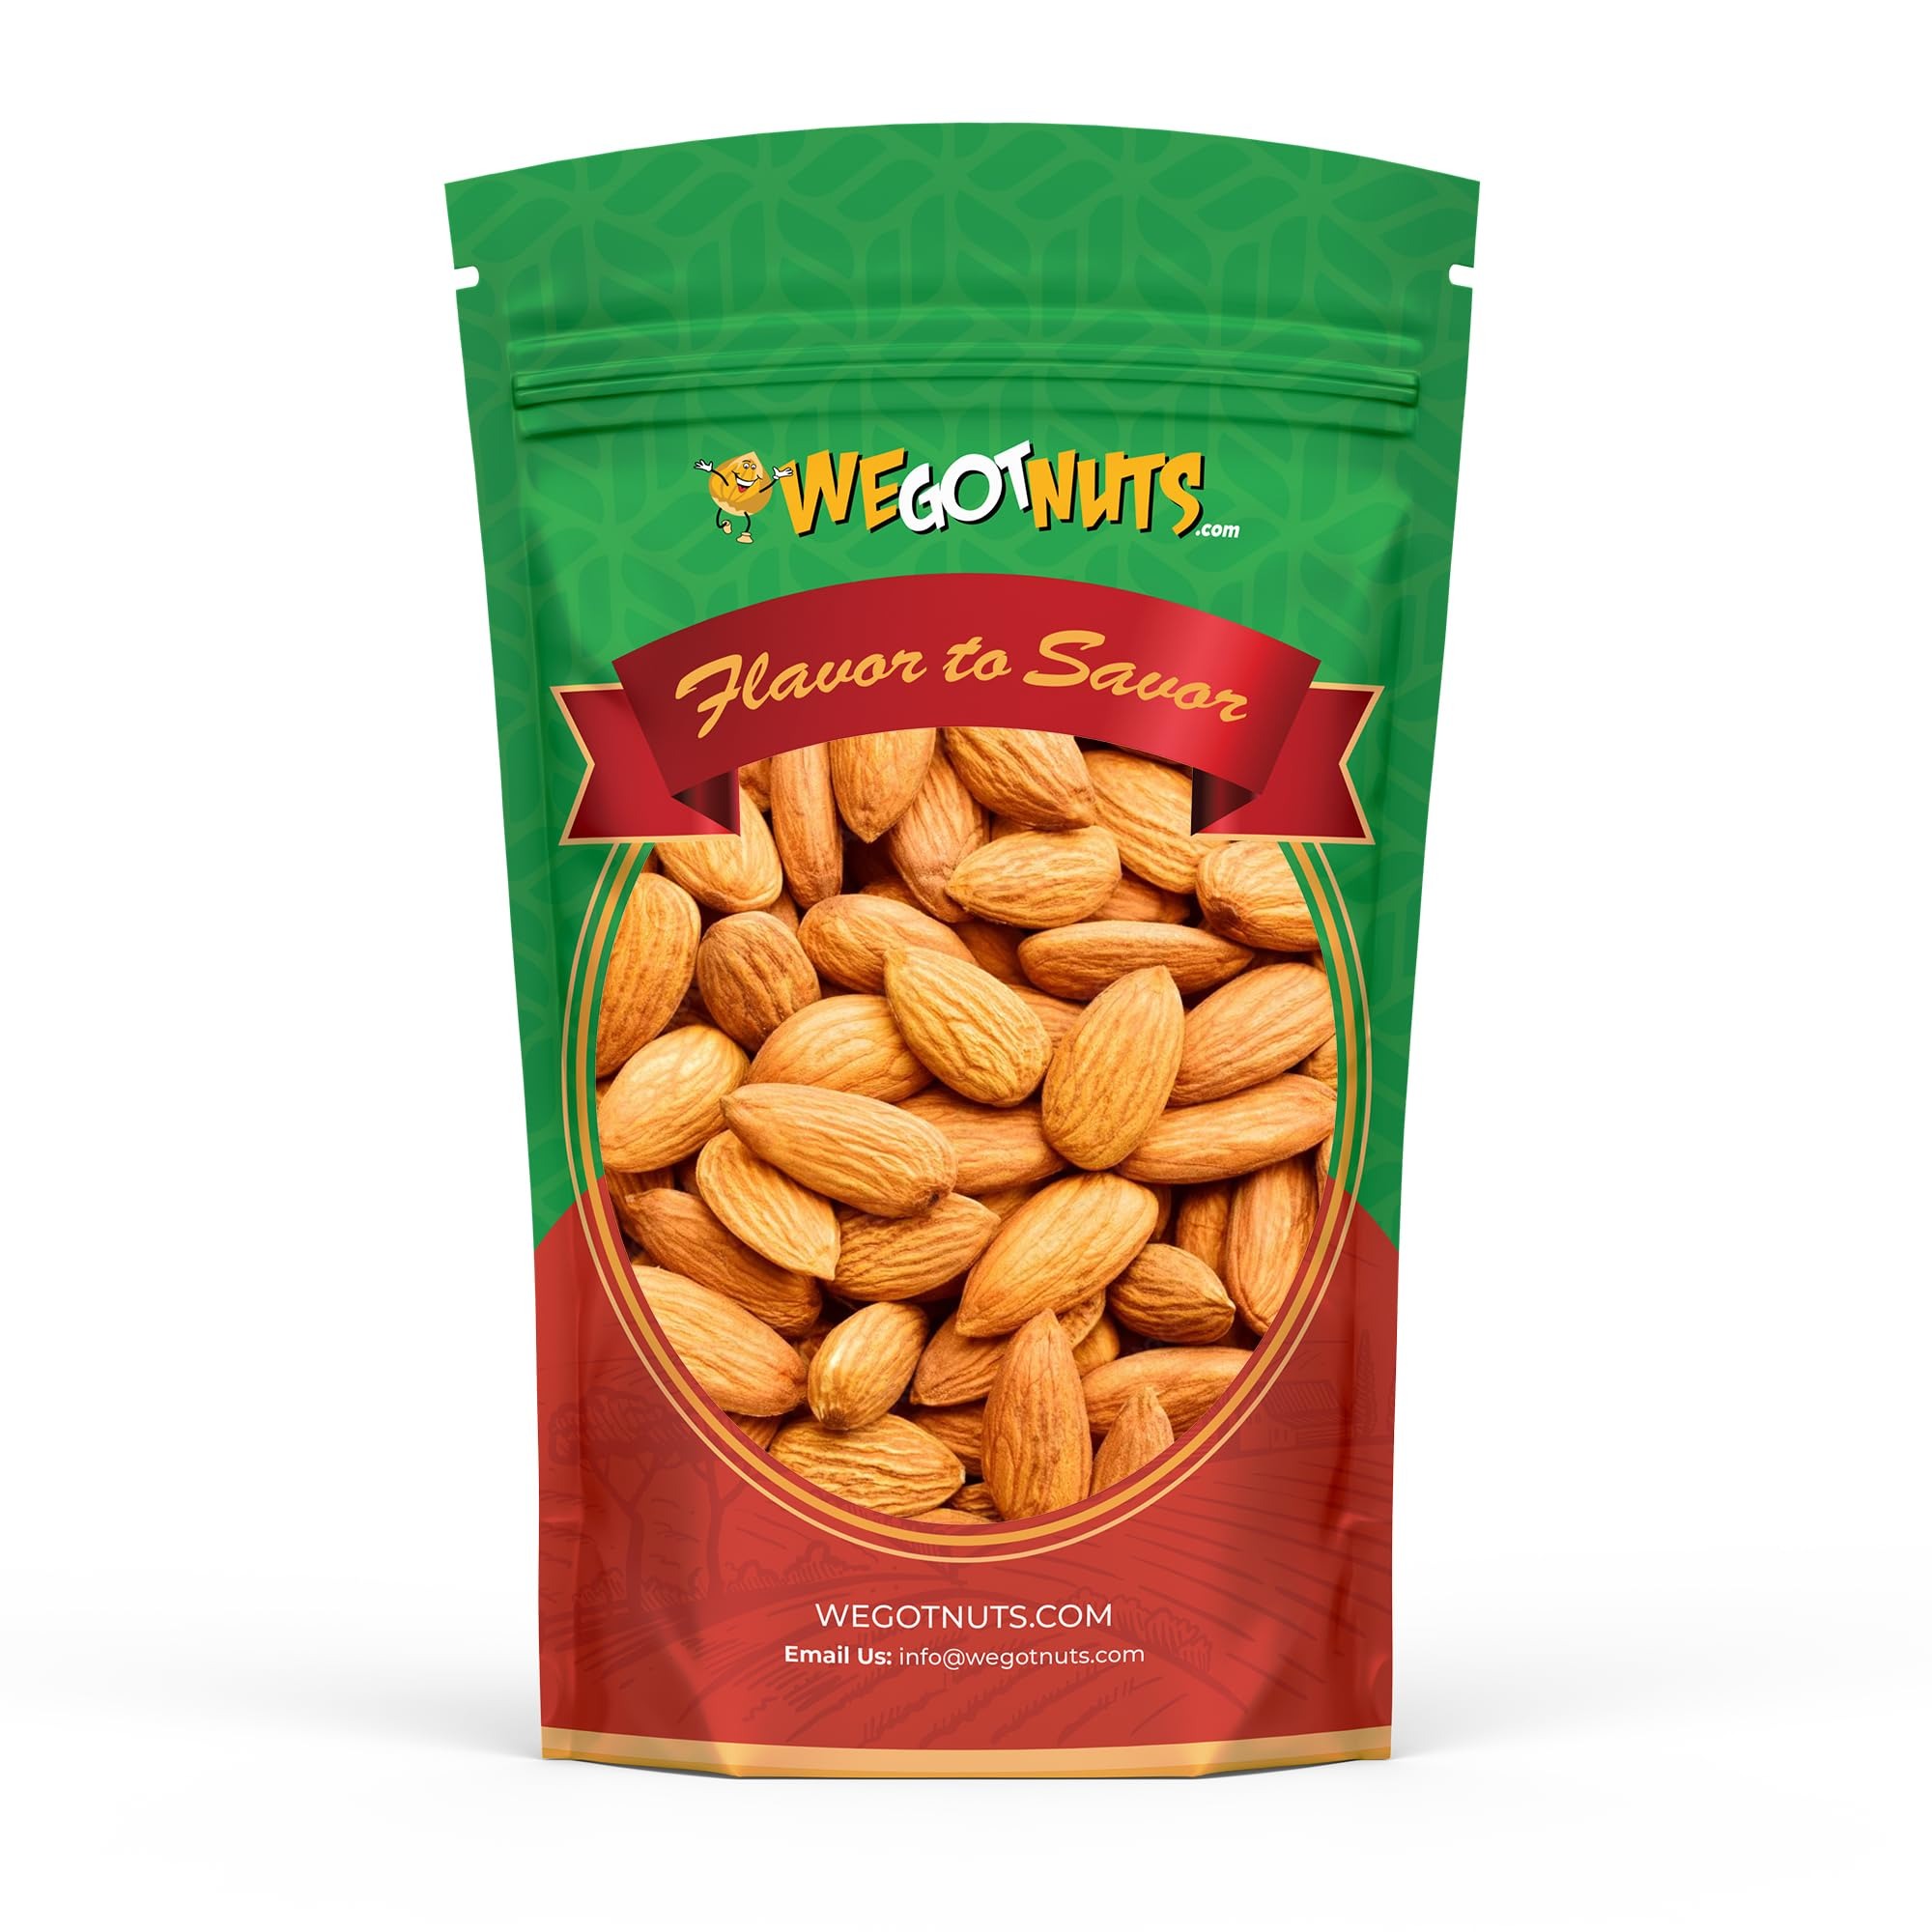
Item Name: We Got Nuts Jumbo California Almonds 64oz (4 Pounds) (Whole, Naturel, Non Gmo, Shelled, Unsalted)
Bullet Point 1: THE NUTTY ALMOND PERFECTION YOUR HEART DESIRES: Clear up your snacking schedule – We Got Nuts is here to bring you 4 whole pounds of the finest Jumbo California Almonds! Raw, shelled, unsalted, and 100% natural, they’re guaranteed to make you go nuts. The perfect snack for when you’re at home, at school, at work, or even on the go!
Bullet Point 2: THE HEALTHY &amp; GUILT-FREE SNACK EVERYONE LOVES: Need a healthy snack that will keep your cravings at bay, no matter where you are? Raw almonds make for a natural sugar-free, sodium-free snack. Rich in Vitamin E, minerals, protein and fiber, these almonds will keep your body fuelled with the purest, health-boosting nutrients!
Bullet Point 3: PREMIUM KOSHER QUALITY YOU CAN ACTUALLY TRUST: When it comes to nuts, there’s no room for joking around. These unsalted almonds, like all of our nut and dried fruit products, are 100% natural and free of salt, sugar, preservatives, and any other chemicals. Plus, they’re kosher-certified. What’s not to love?
Bullet Point 4: RESEALABLE PACKAGE – 100% CERTIFIED FRESH: Our Jumbo California Almonds, like all of our nuts, come in a convenient resealable package. That way you can be sure they will remain fresh, crunchy, and delicious. Simply reseal the bag, and they’ll stay perfect – down to the very last!
Bullet Point 5: WANT MORE NUTS? WE GOT THEM ALL: As the name implies, We Got Nuts – plural! Whether it’s almonds, walnuts, pecans, brazil nuts, pine nuts, or even dried apricots and other fruit, we sure got them. Discover you new favorite snacks and enjoy them to your heart’s desire – our bulk rates are, well, nuts!
Product Description: <p><b>Snacking that is Delicious, Healthy &amp; Guilt-Free? Yes Please!</b></p> <p>We Got Nuts introduces its wholesome California Raw Walnuts- a tasty collection of all-natural walnut halves and pieces that will keep cravings at bay, no matter where you are.</p> <p><b>Why Choose We Got Nuts’ California Raw Walnuts?</b></p> <p> &#9989; They’re all natural with no salt</p> <p> &#9989; Come with no shell for quicker enjoyment</p> <p> &#9989; Are always picked fresh</p> <p> &#9989; Ship in a resealable packaging for snacking on the go</p> <p> &#9989; Come in 4 pounds per package for unbeatable value</p> <p> &#9989; Are a nutrient-dense snack with no sugar that’s also kid-friendly</p> <p> &#9989; Are Kosher-Certified &amp; Perfect for any type of Dietary Regimen</p> <p><b>&#127941; Quick, Convenient &amp; Full of Freshness</b></p> <p>Eat them straight out of the box at work, at the university, pack them for your kids at school or snack right before your workouts- no matter how busy your schedule is, our California Raw Walnuts got you covered!</p> <p><b>&#127941; Resealable Bag</b></p> <p>Our California Raw Walnuts ship in a vacuum sealed bag that’s resealable. This way we preserve both crispiness &amp; freshness while also allowing you to effortlessly snack on the go. </p> <p><b>&#127941; No Additives-Preservatives</b></p> <p>When we say healthy- we mean it. Our nuts feature no preservatives, no salt, no added chemicals, are Kosher-Certified, and are unpasteurized. </p> <p><b>&#127941; Rich Source of Nutrients</b></p> <p>Our California Walnuts are a rich source of Protein, Calcium, Iron and Dietary Fiber making them one of the healthiest options for any and all dietary regimens. </p> <p><b>Unbeatable Heart &amp; Wallet-Healthy Value</b></p> <p>Our California Raw Walnuts are available in 1-Packs of 4lbs and 2-Packs of 4lbs each.</p> <p><b>Click Add to Cart Now &amp; Treat Your Body to The Best All-Natural Snack! </b></p>
Value: 64.0
Unit: Ounce

Price: 27.99